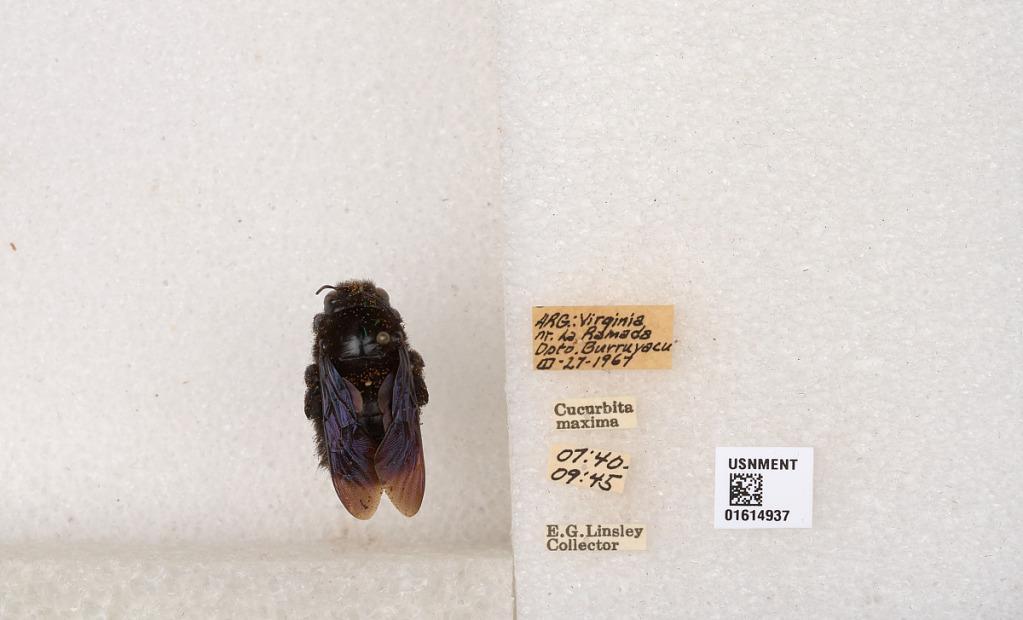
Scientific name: Xylocopa
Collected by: E. Linsley
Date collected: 1967-3-27
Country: Argentina
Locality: Virginia, nr. La Ramada, Dpto. Burruyacu